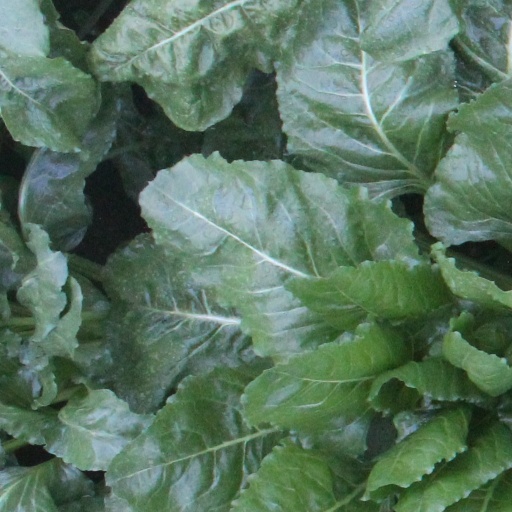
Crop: sugar beet